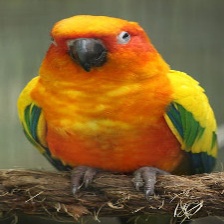
Species: JANDAYA PARAKEET
Scientific name: ARATINGA JANDAYA